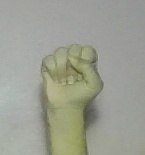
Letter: saad